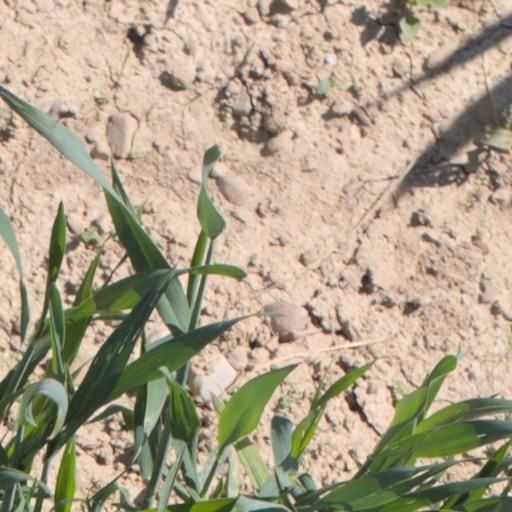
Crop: wheat